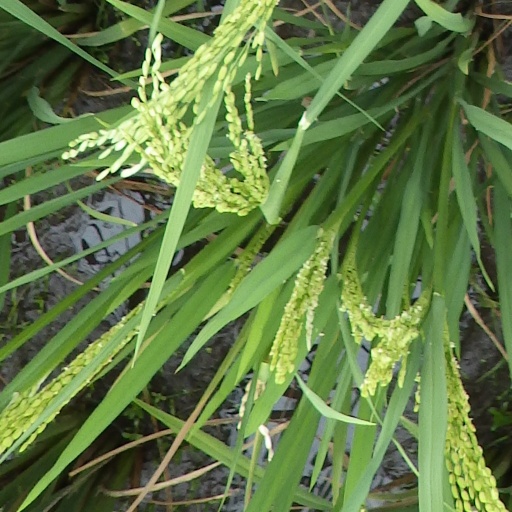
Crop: rice